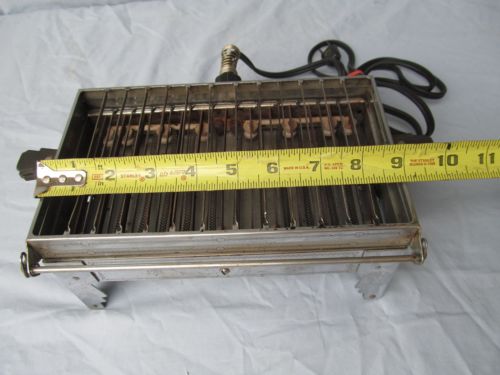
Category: toaster